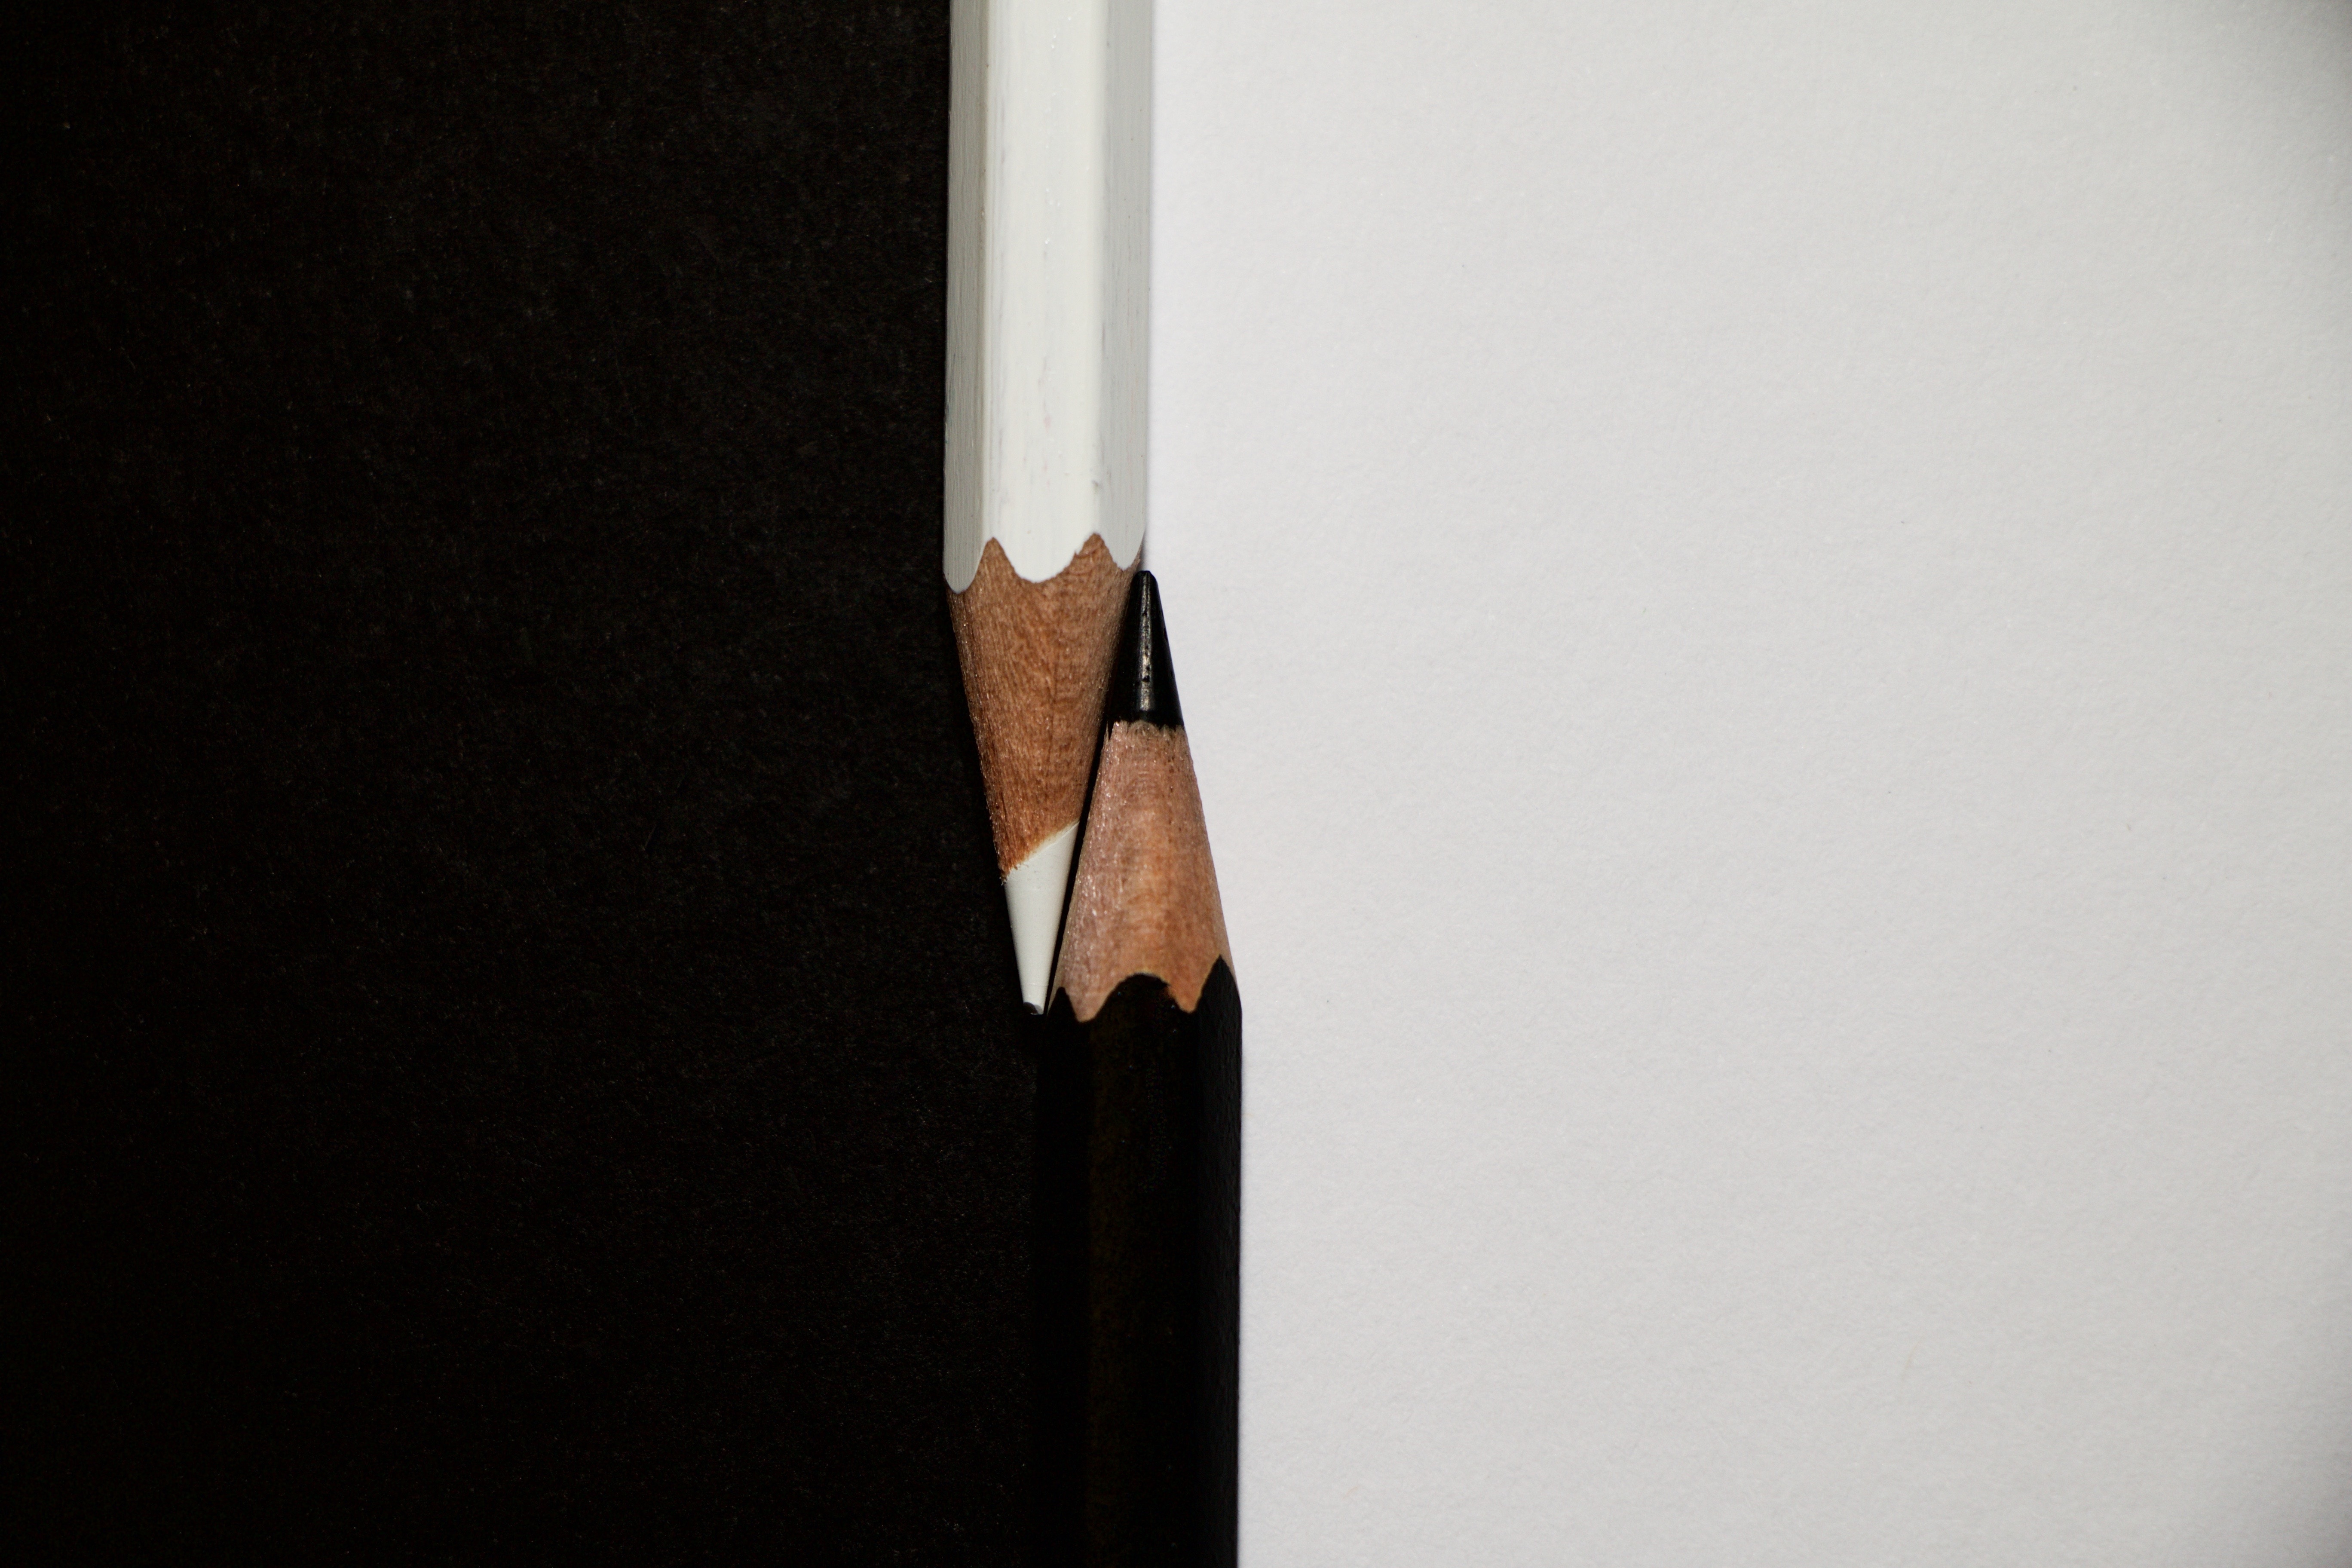
hand, black and white, wood, white, black, lighting, weapon, great, colour pencils